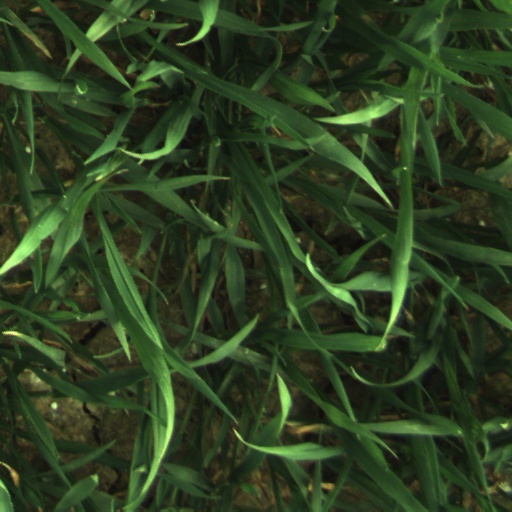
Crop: wheat